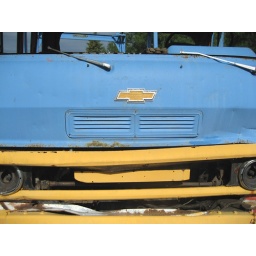
Just a boy in a Chevy truck that had a tendency of getting stuck on back roads at night.